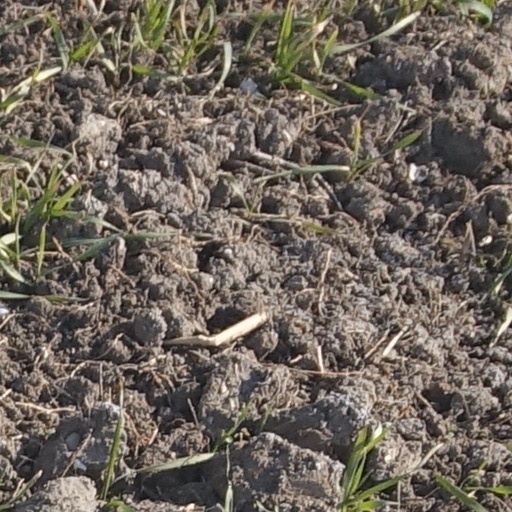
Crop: wheat